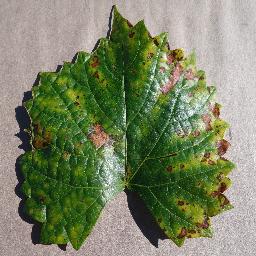
Label: Grape___Esca_(Black_Measles)